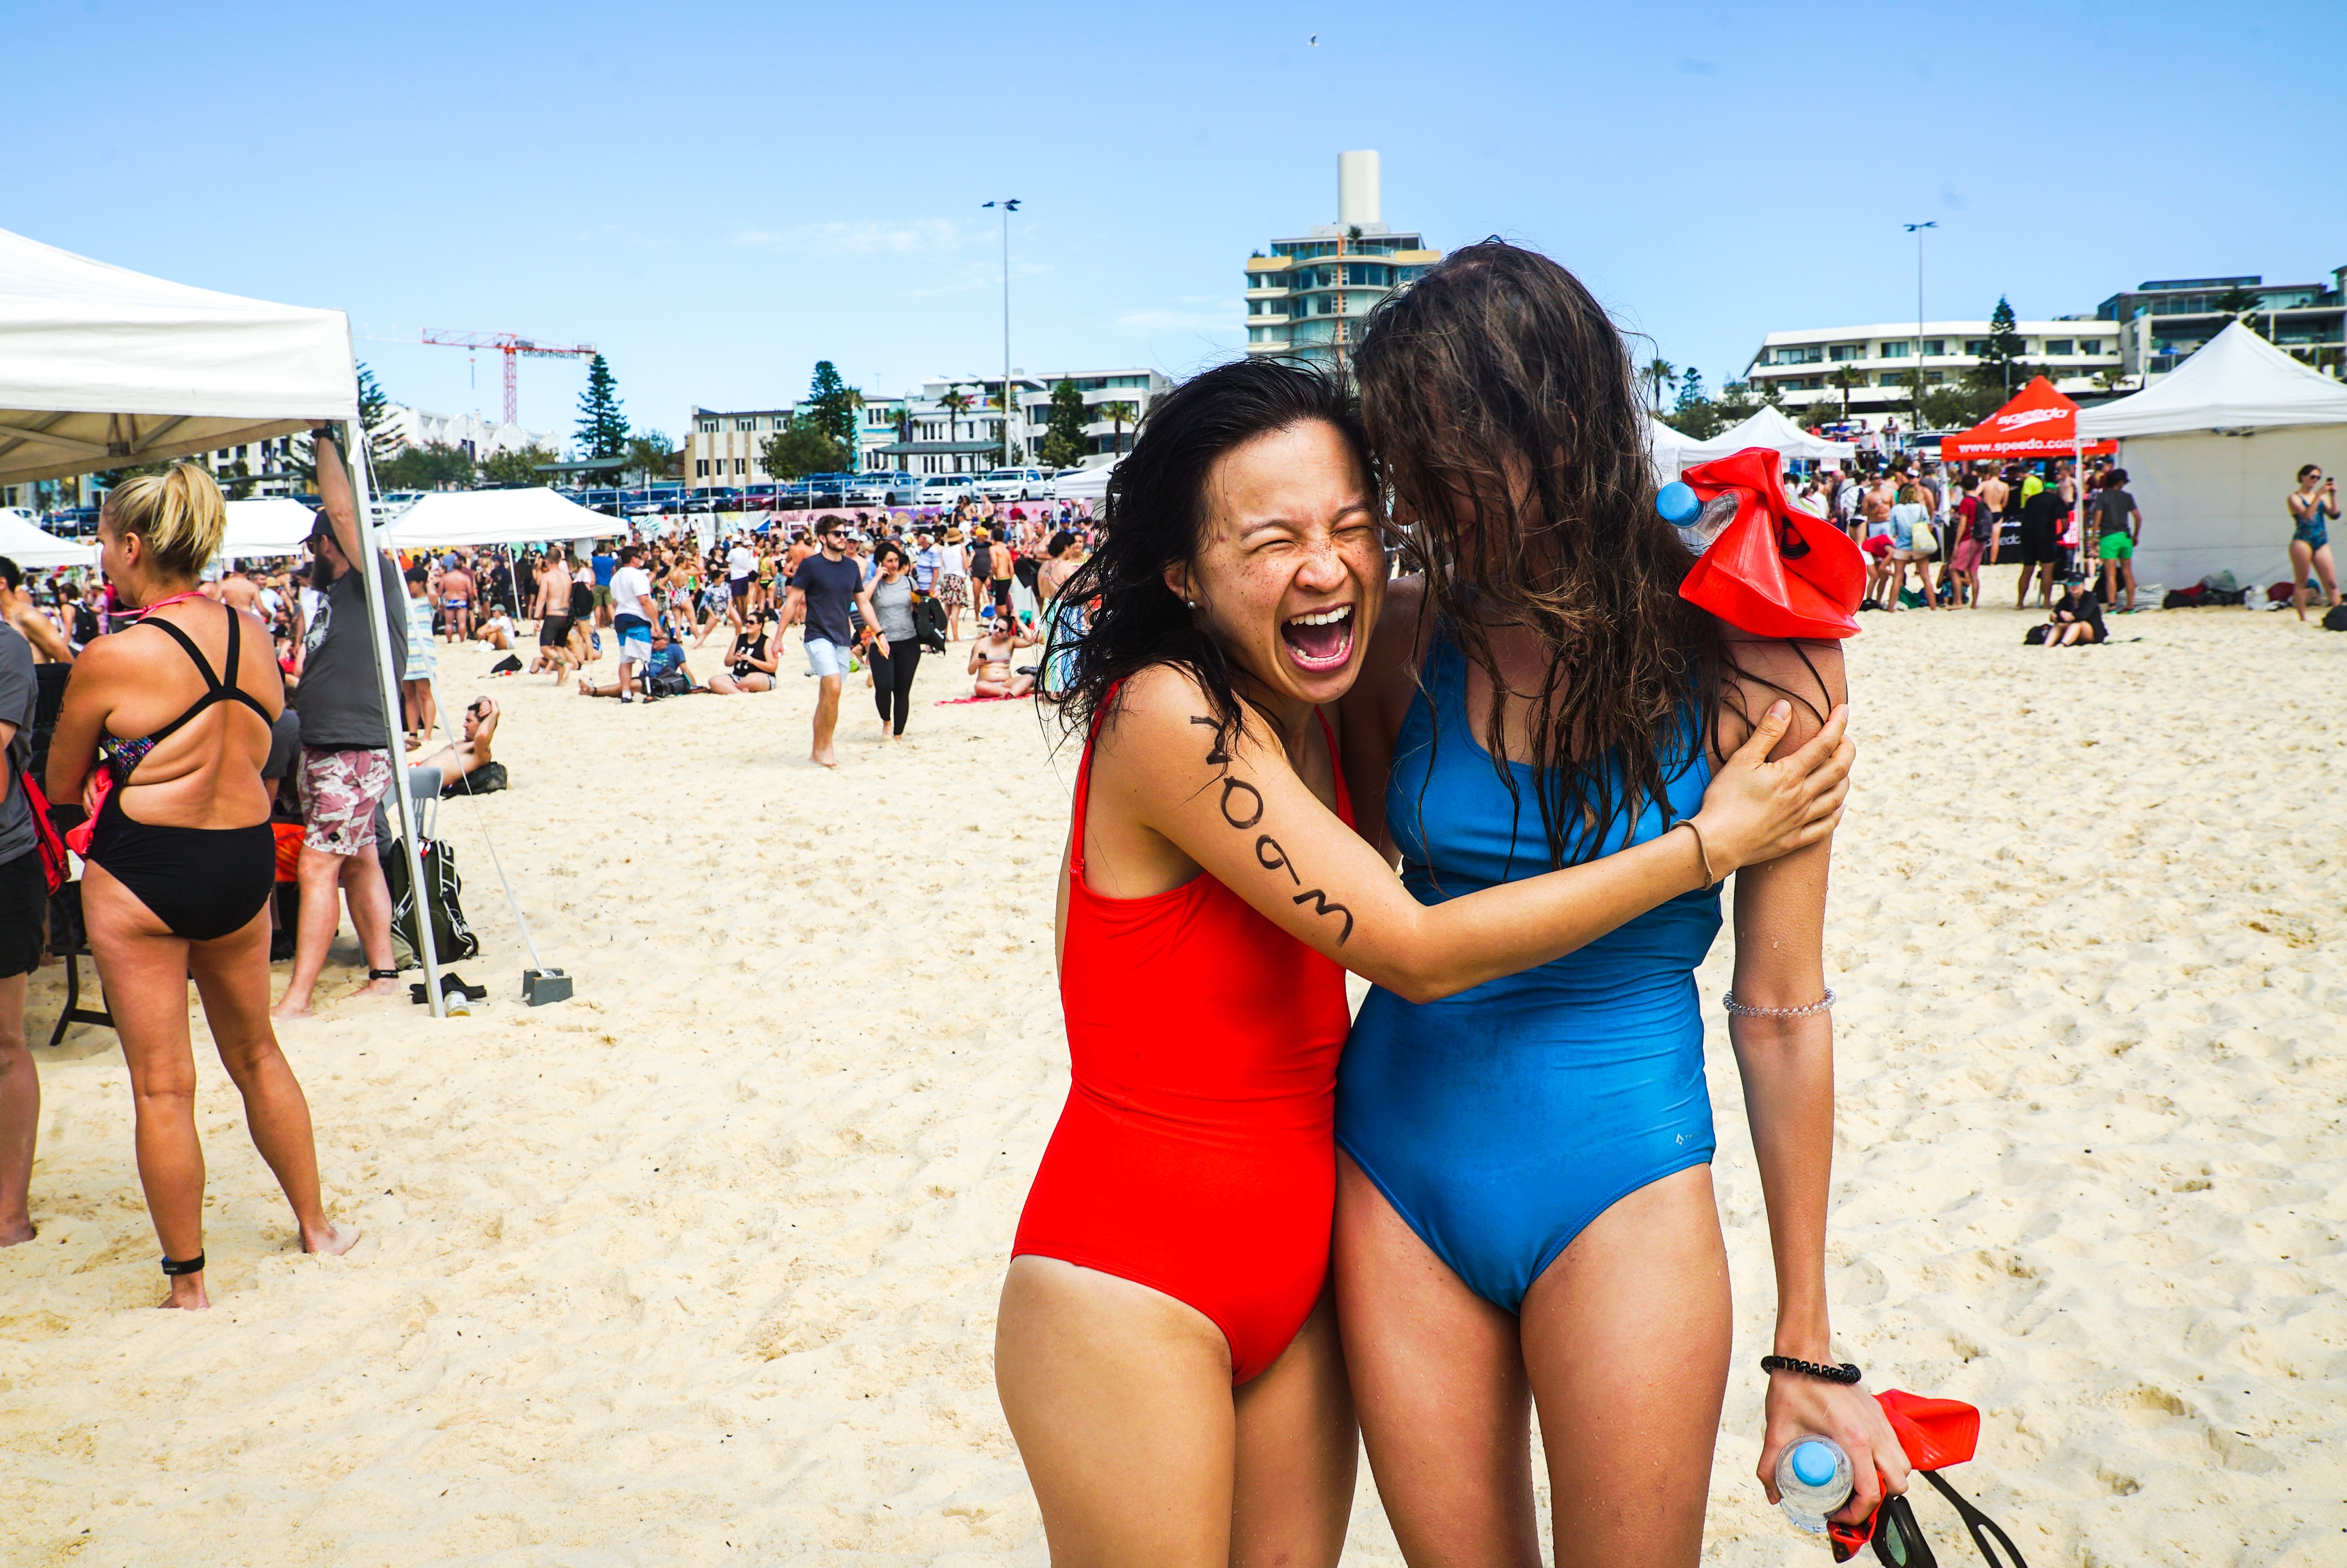
People on beach, bikini, swimwear, beach, fun, summer, vacation, spring break, leg, sand, thigh, leisure, tourism